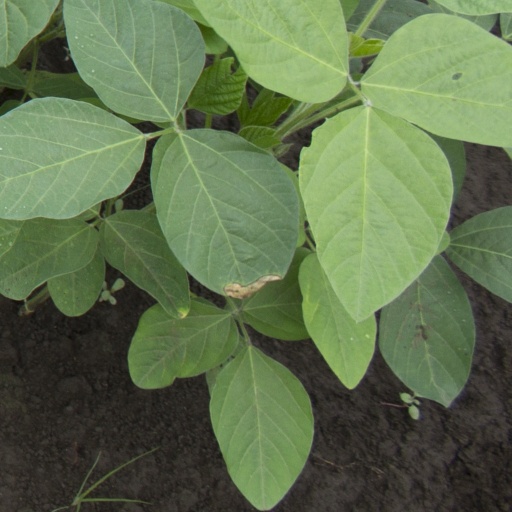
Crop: soybean